Controversies of Nestlé

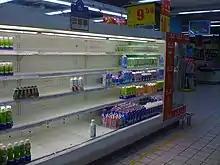
Empty milk shelf in a Carrefour supermarket in China as a result of the scandal.

In late September 2008, the Hong Kong government found melamine in a Chinese-made Nestlé milk product. Six infants died from kidney damage, and a further 860 babies were hospitalised. The Dairy Farm milk was made by Nestlé's division in the Chinese coastal city Qingdao. Nestlé affirmed that all its products were safe and were not made from milk adulterated with melamine. On 2 October 2008, the Taiwan Health ministry announced that six types of milk powders produced in China by Nestlé contained low-level traces of melamine, and were "removed from the shelves".